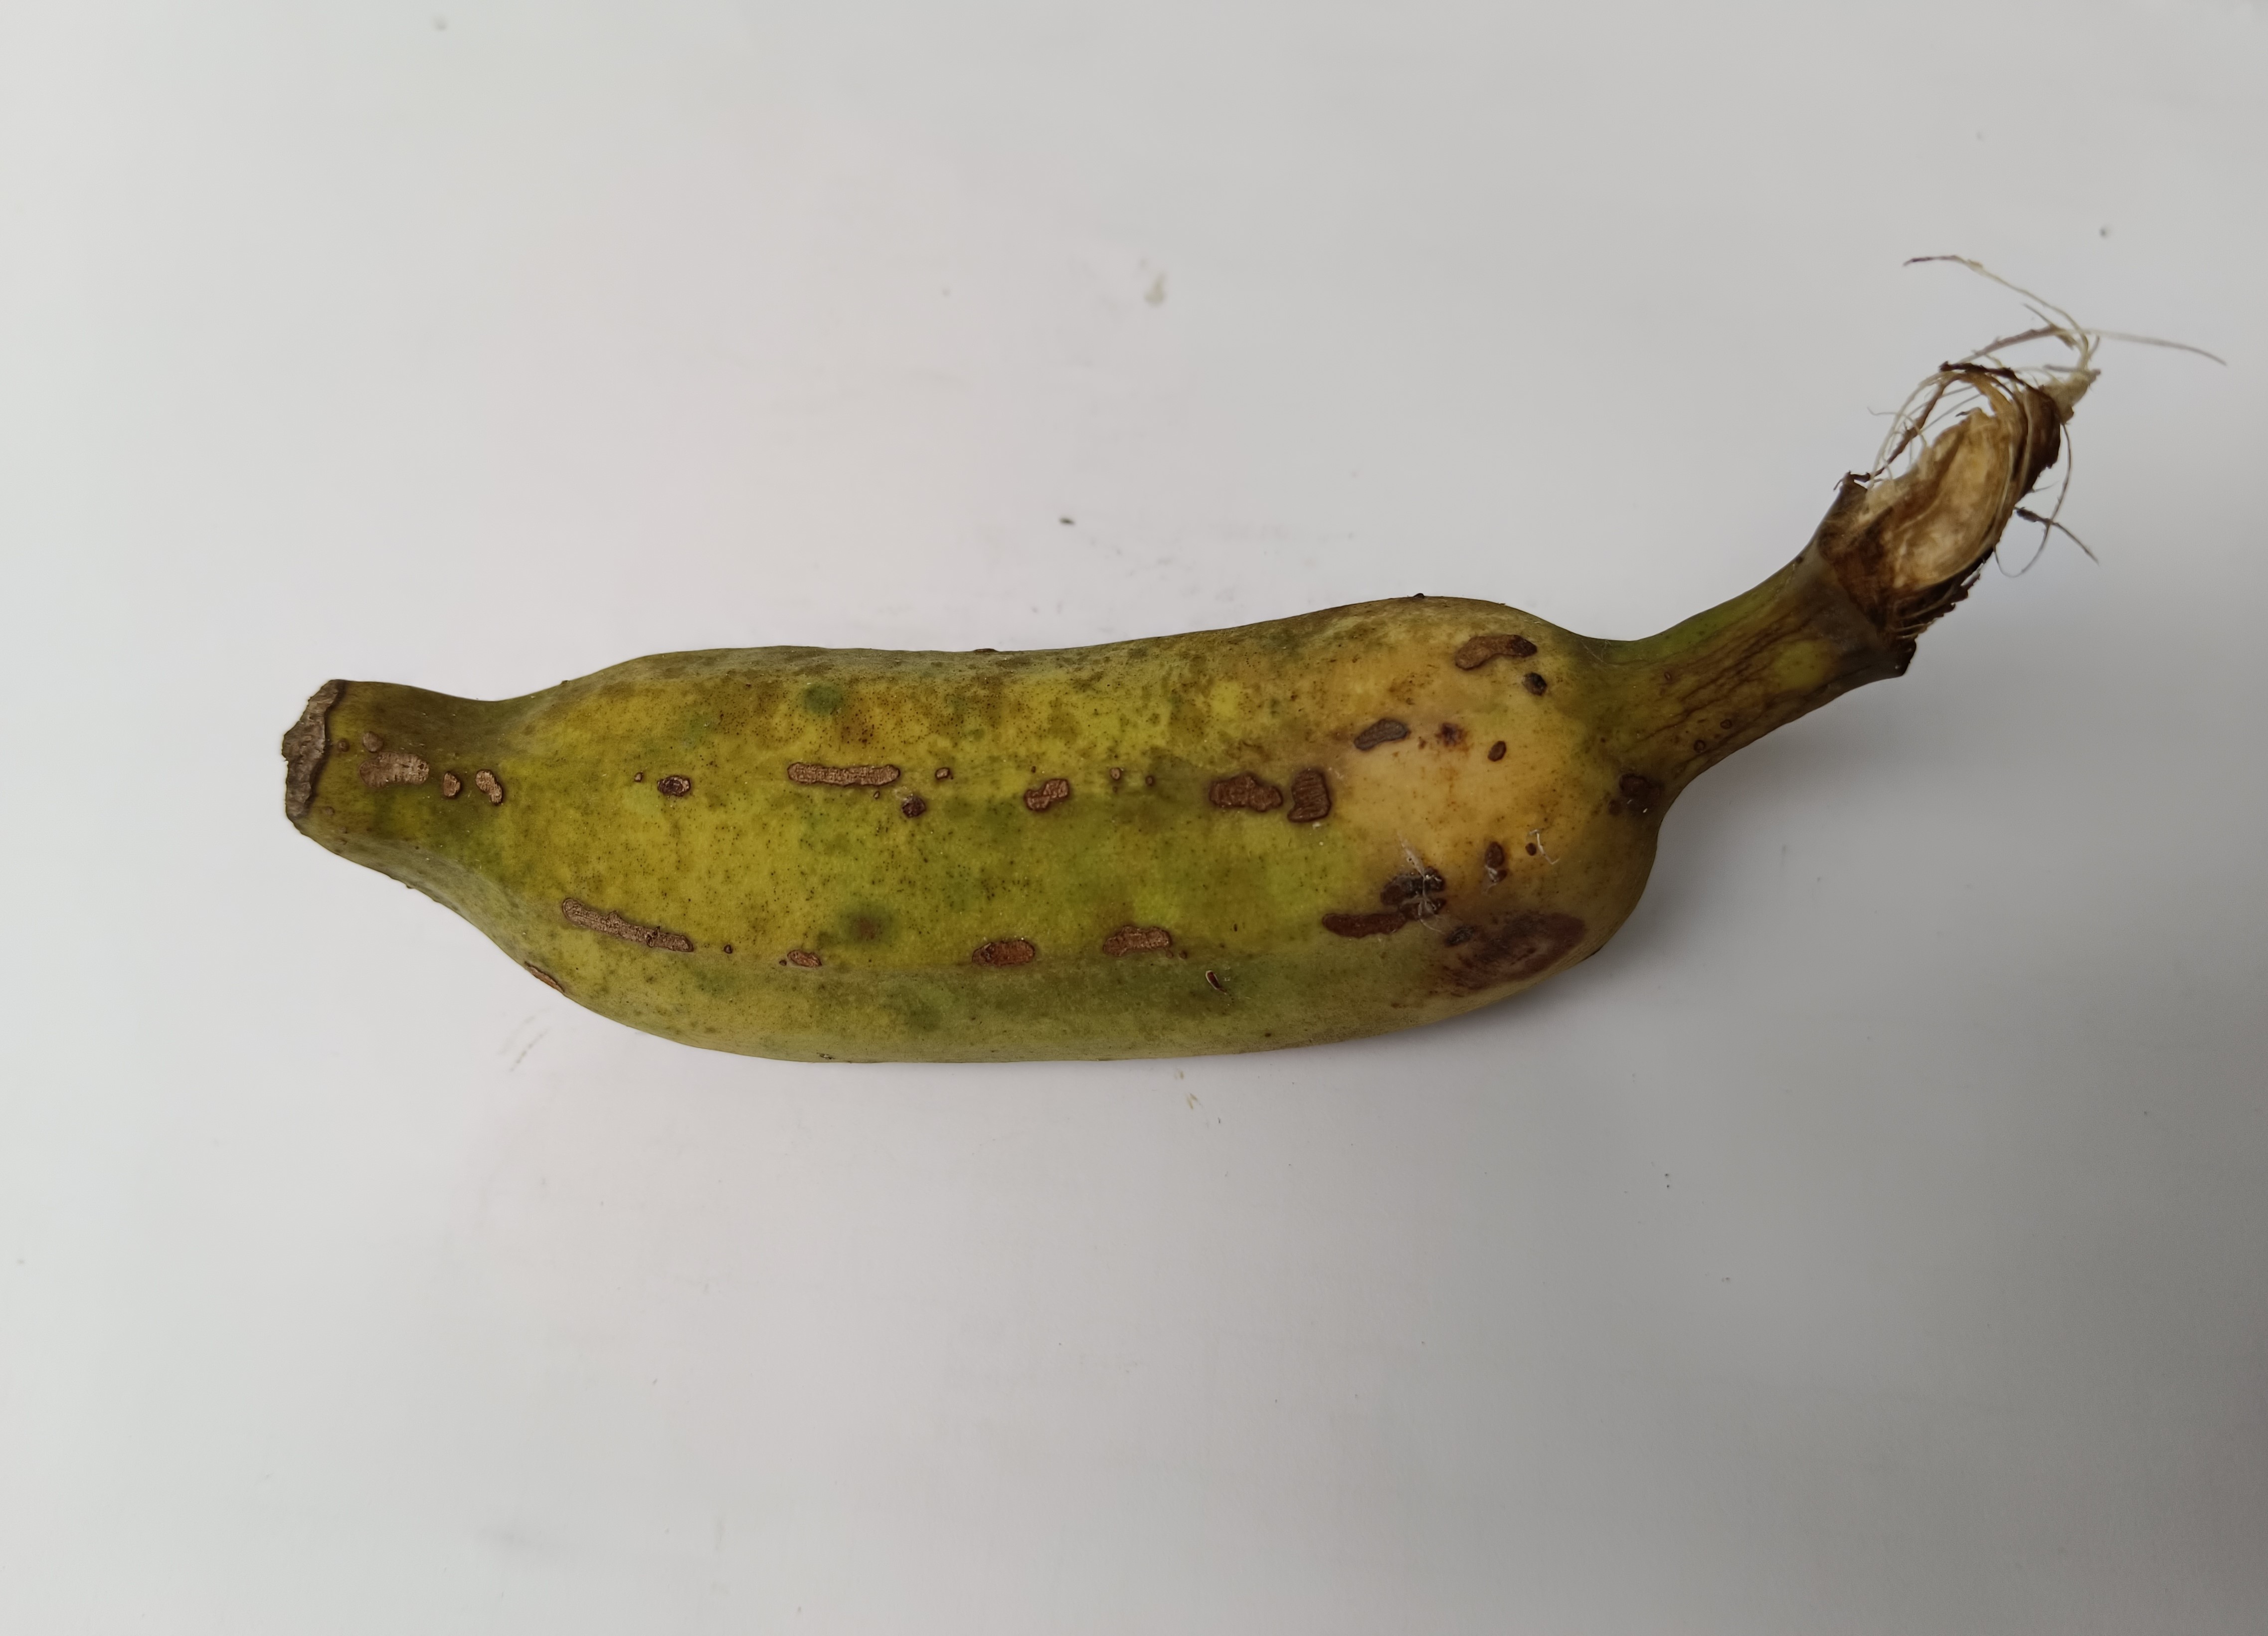
Banana variety: Deshi